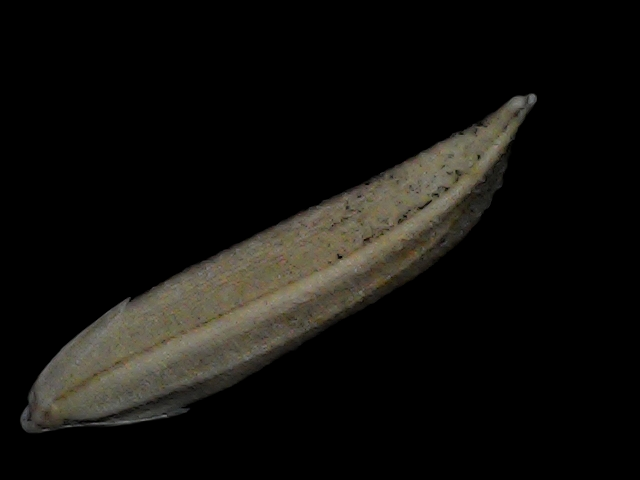
Rice variety: Bd57